FAMAS

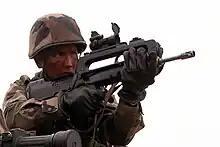
Soldier of the 2nd Foreign Infantry Regiment using FAMAS Infanterie upgraded with an Aimpoint red dot sight

Fire mode is controlled by a selector within the trigger guard, with three settings: safe (central position), single shot (to the right), and automatic fire (to the left). Automatic fire can be in three-shot bursts ("rafale") or fully automatic; this is determined by another selector, located under the housing and behind the magazine.